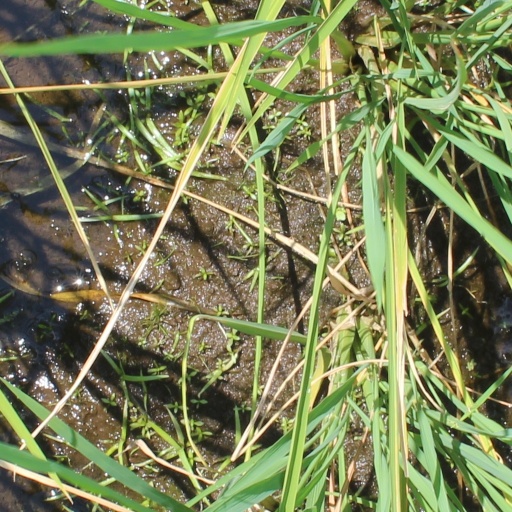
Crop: rice